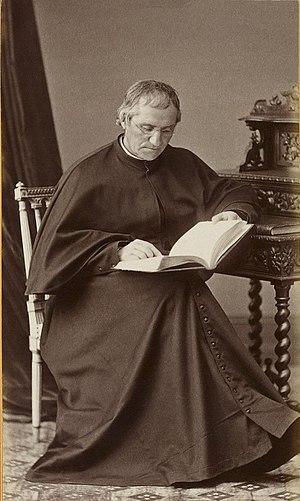
le Père Armand David (1826-1900), missionnaire lazariste français, explorateur de l'Extrême-Orient chinois, zoologiste et botaniste pour le compte du Muséum National d'Histoire Naturelle de Paris.
Le cerf du père David est un cervidé qui ne vit plus qu'en captivité. Il vivait dans des zones humides où il pâturait l'herbe et les plantes aquatiques. Il est originaire des plaines du nord-est et du centre-ouest de la Chine.
Armand David, né le 7 septembre 1826 à Espelette près de Bayonne et décédé à Paris le 10 novembre 1900, est un missionnaire lazariste français, zoologiste et botaniste éminent. Il a collecté durant sa vie animaux, plantes, roches et fossiles en Chine pour le compte du Muséum d’histoire naturelle de Paris. Environ 70 identifications scientifiques d'espèces de plantes portent son nom ; il est également dédicataire d'un genre : le genre Davidia qui comprend l'arbre aux mouchoirs.